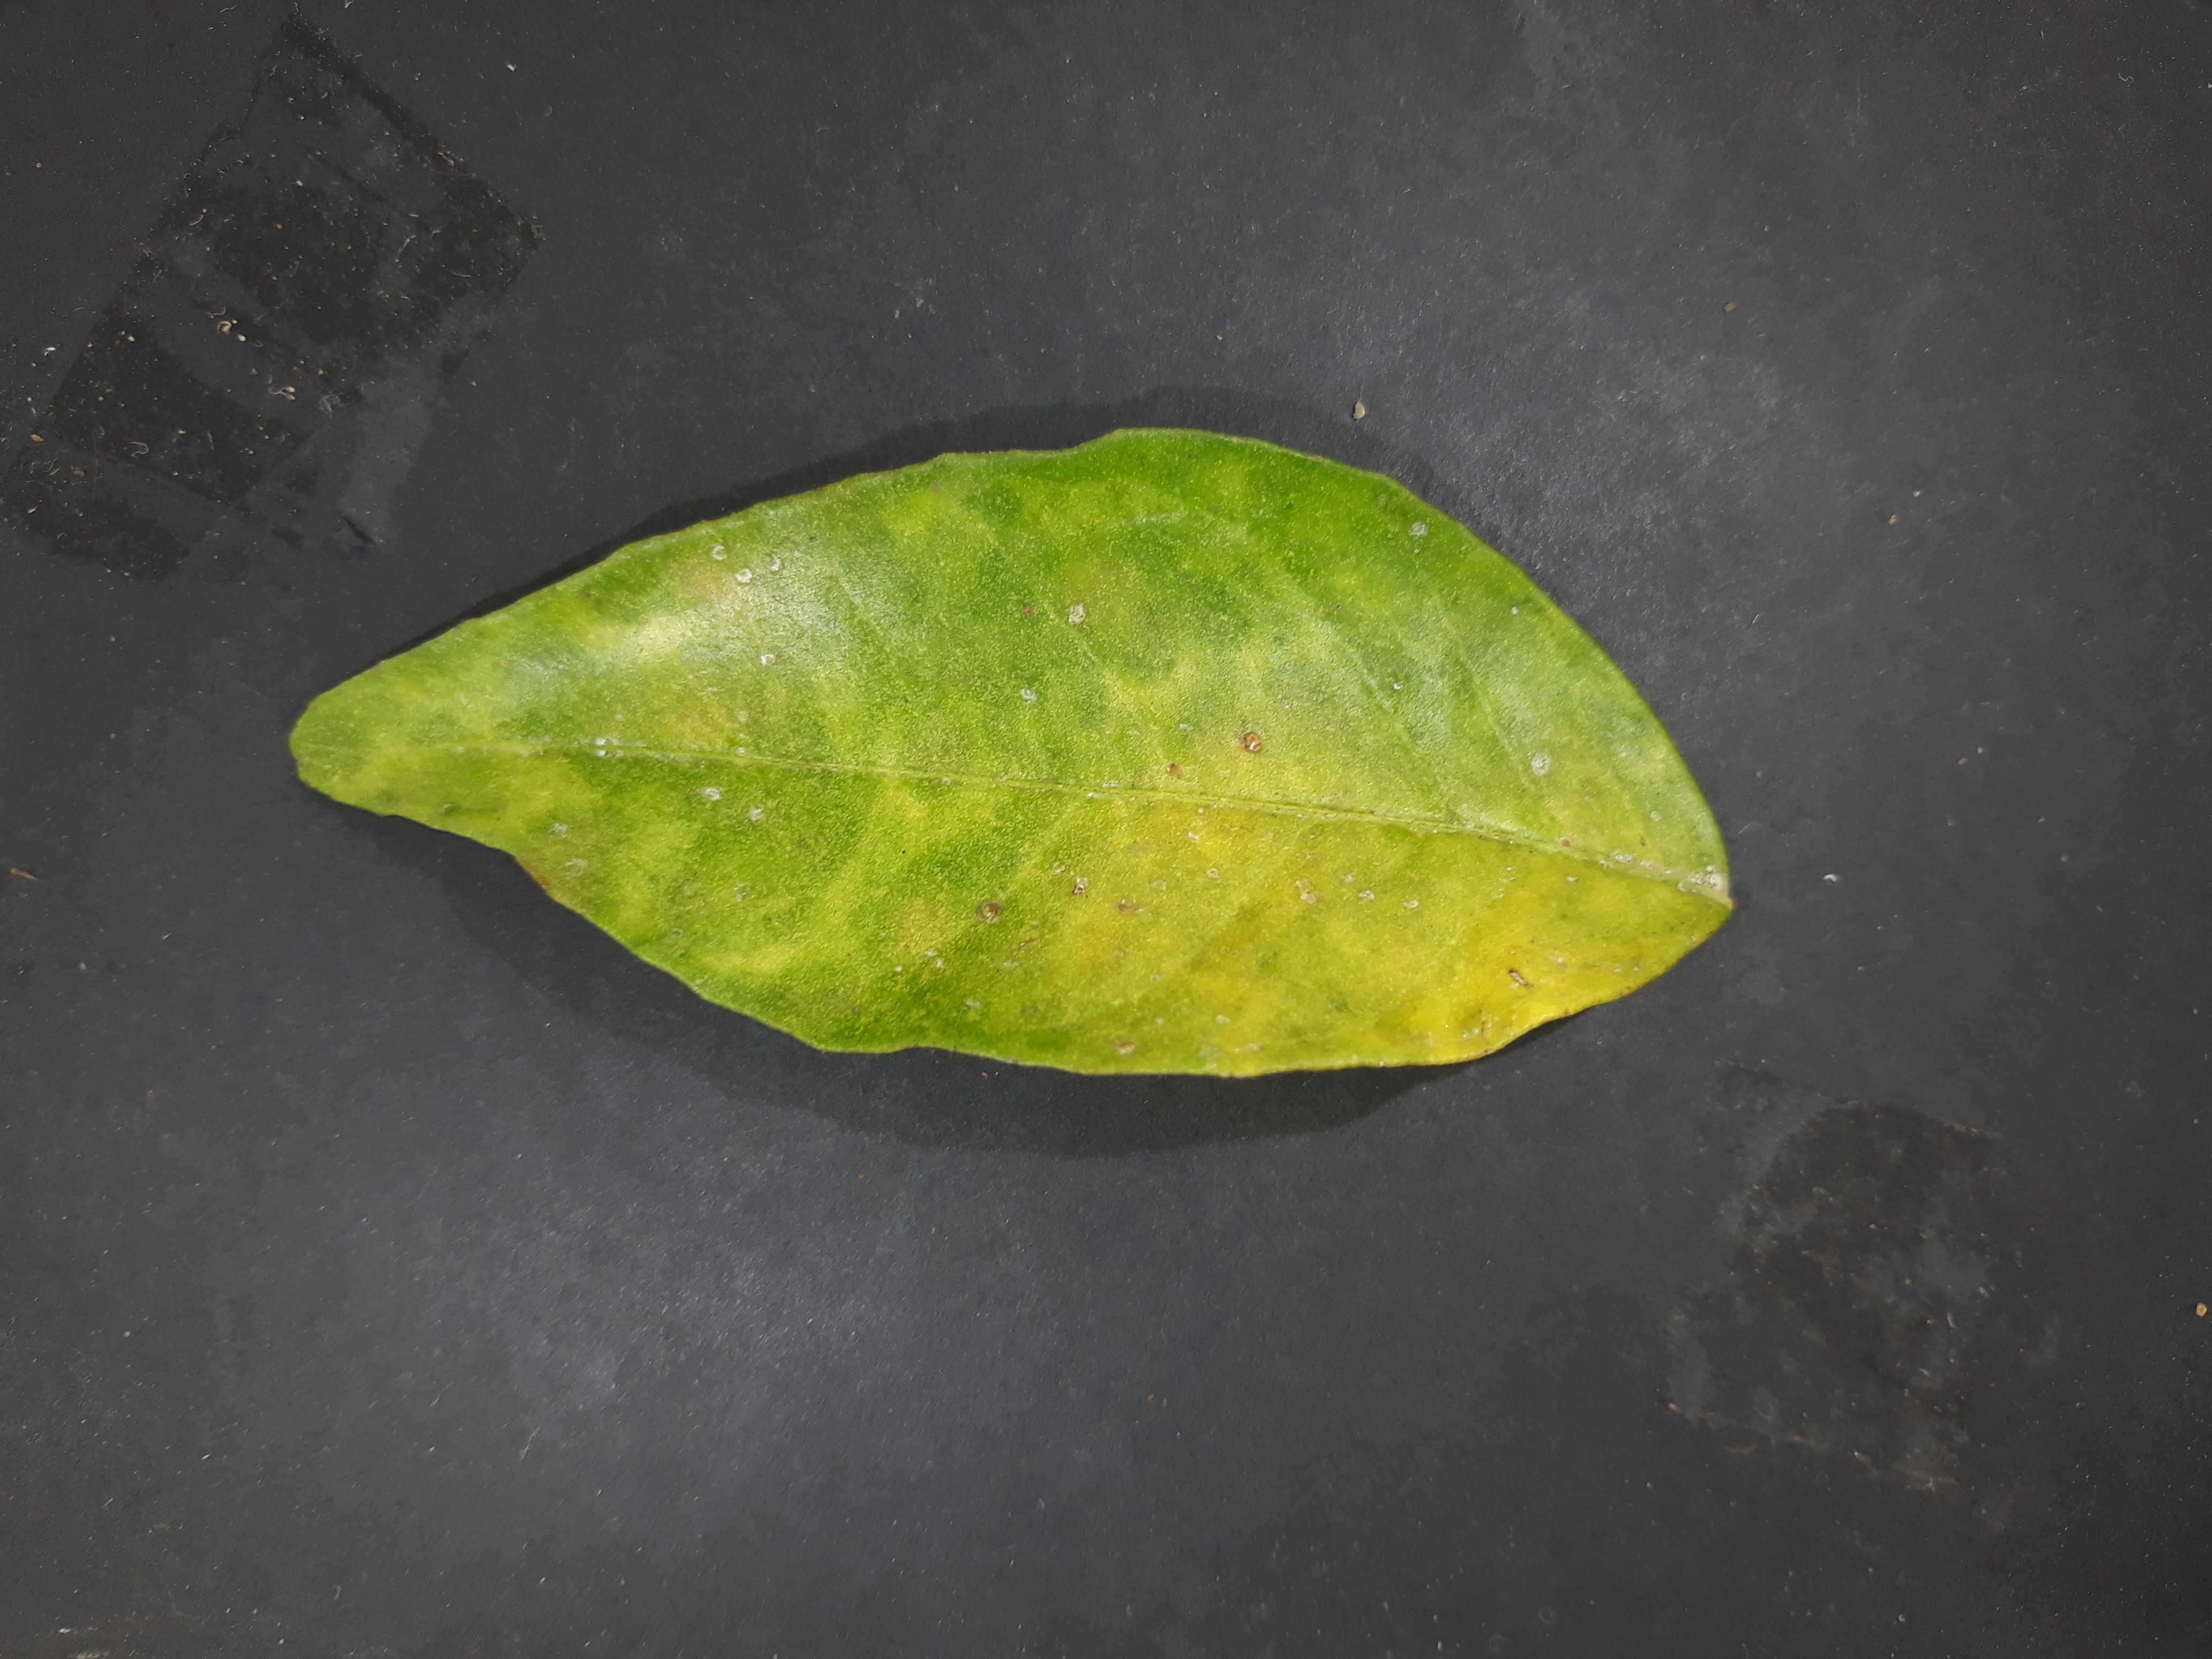
Label: Red_scale_sequelae